Oxycodone

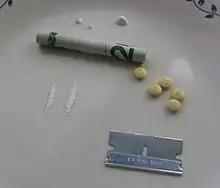
OxyContin tablets crushed into powder for insufflation (snorting). Notice the tablets at the top with the coating removed

The risk of experiencing severe withdrawal symptoms is high if a patient has become physically dependent and discontinues oxycodone abruptly. Medically, when the drug has been taken regularly over an extended period, it is withdrawn gradually rather than abruptly. People who regularly use oxycodone recreationally or at higher than prescribed doses are at even higher risk of severe withdrawal symptoms. The symptoms of oxycodone withdrawal, as with other opioids, may include "anxiety, panic attack, nausea, insomnia, muscle pain, muscle weakness, fevers, and other flu-like symptoms".